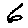
Label: 6